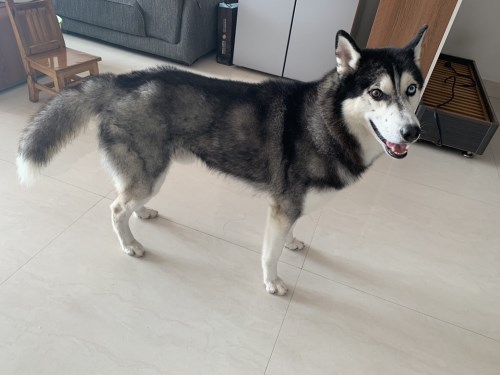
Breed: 1160-n000003-Siberian_husky